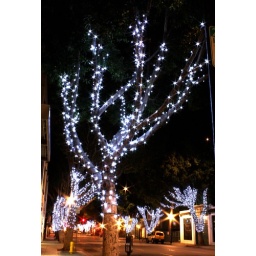
tree lights by green street